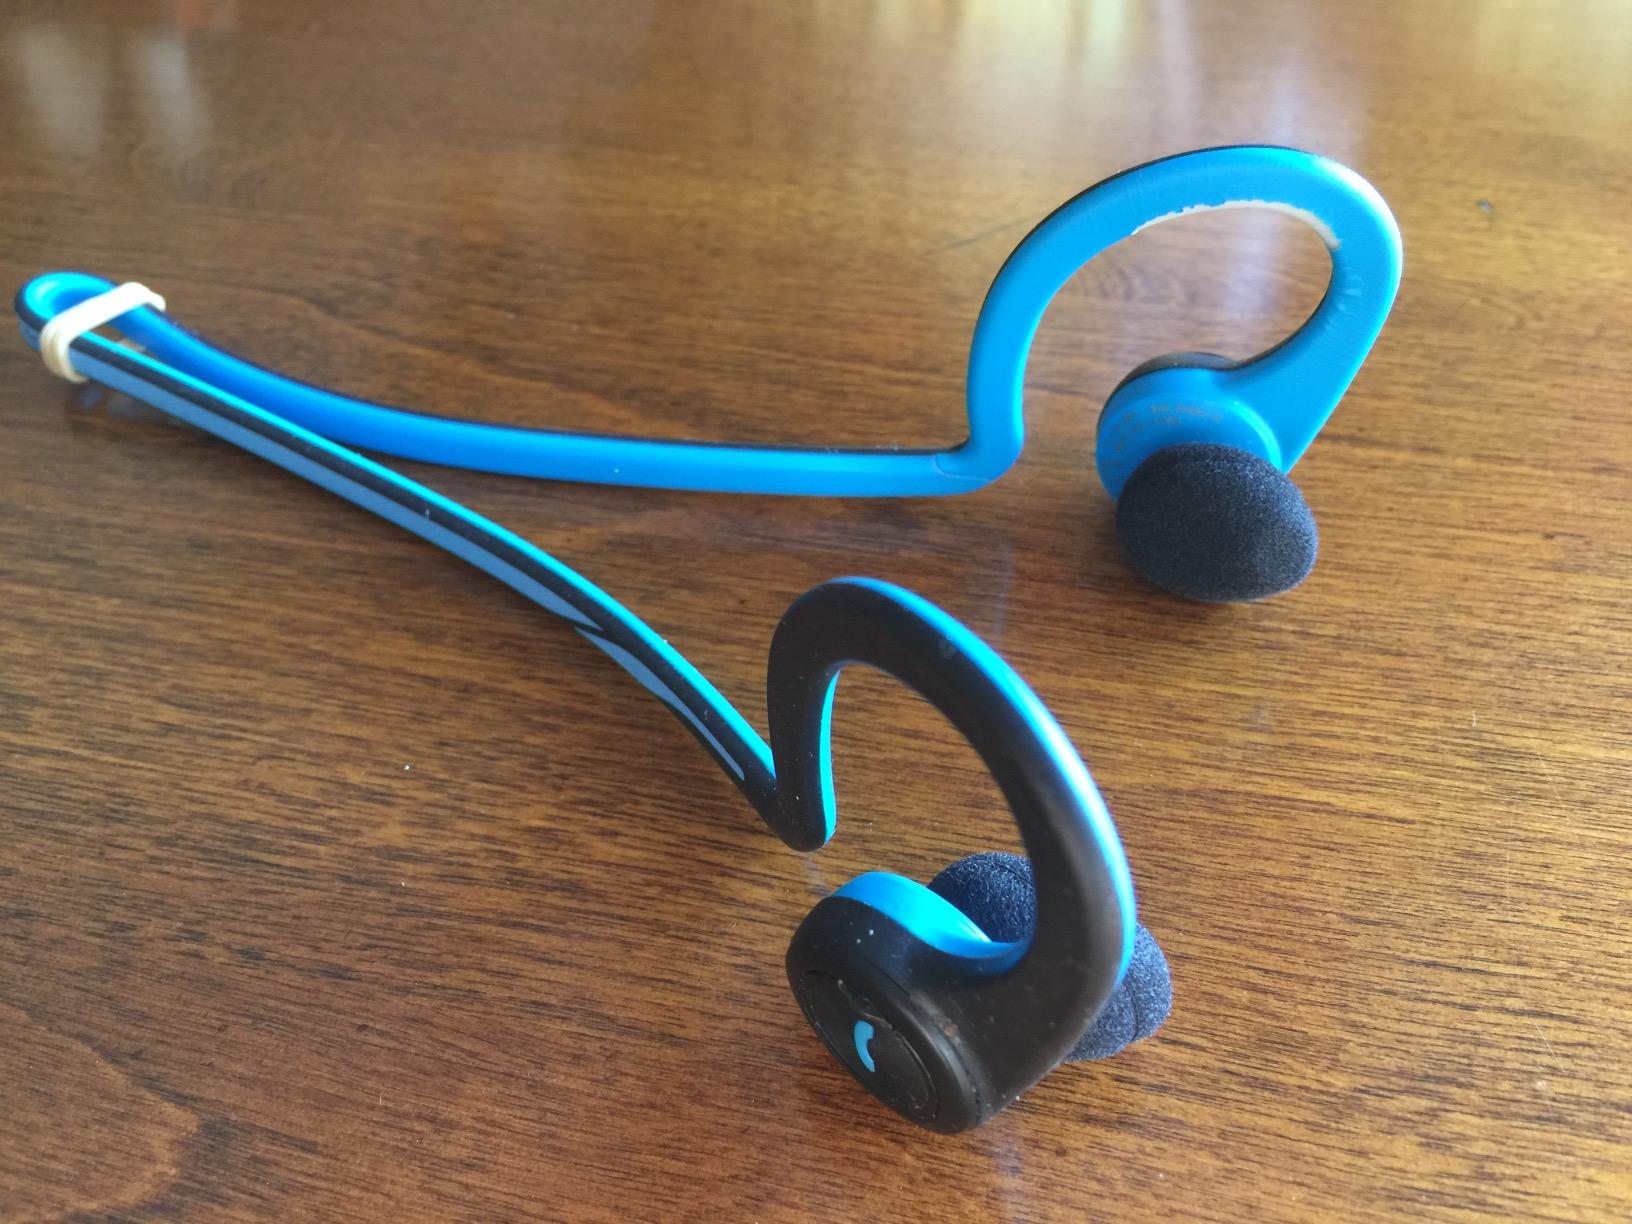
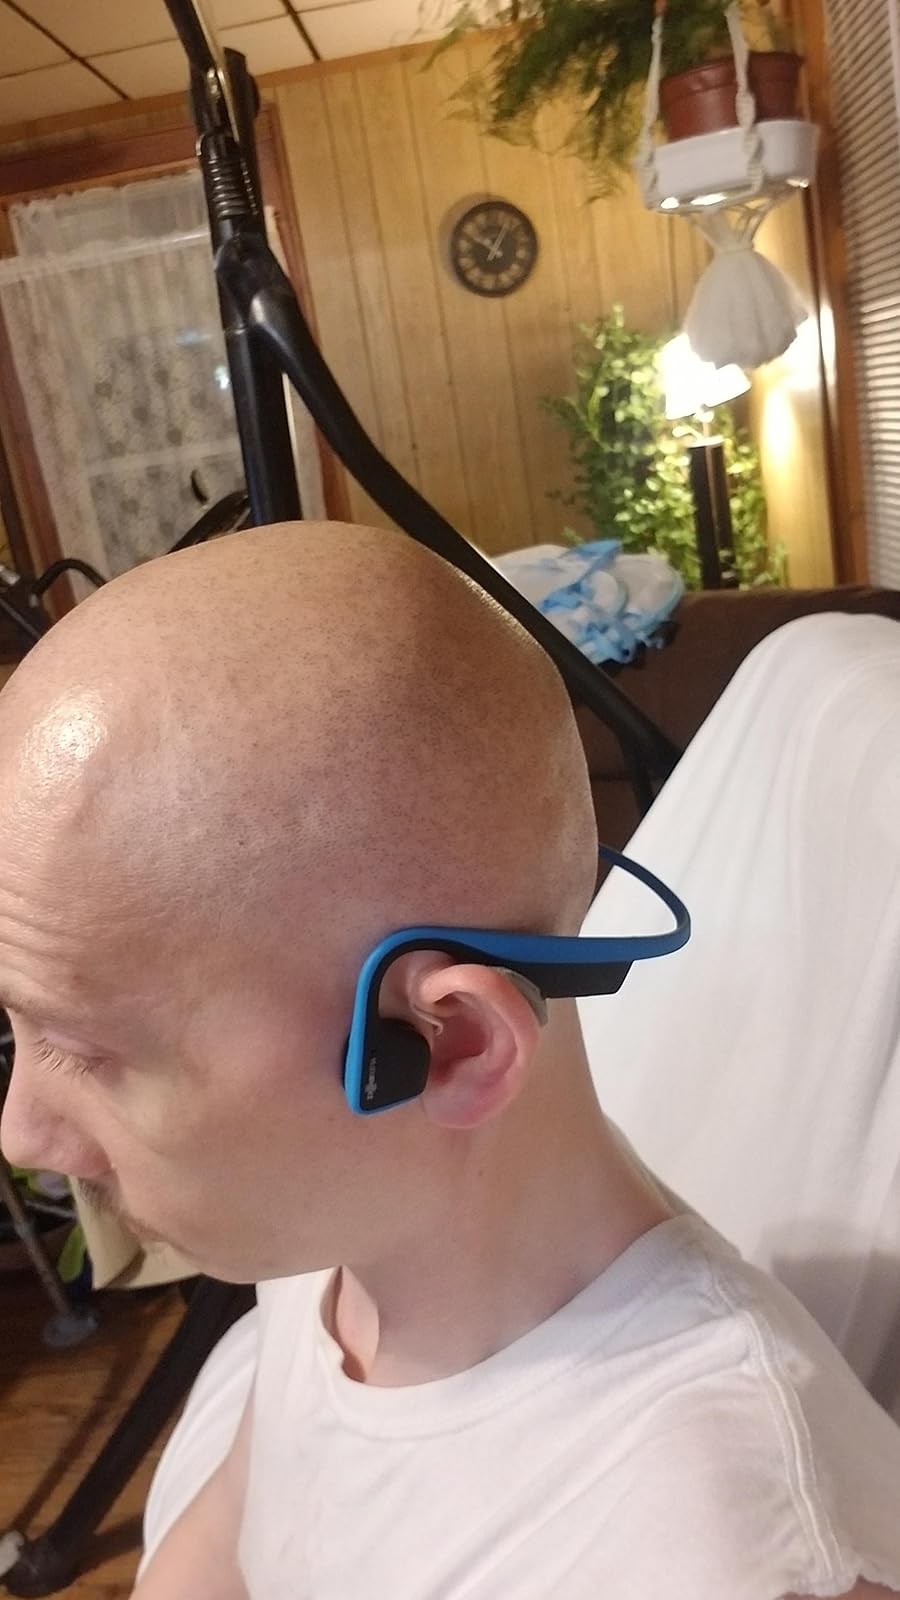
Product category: headphones
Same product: no